Jean Achard (painter)

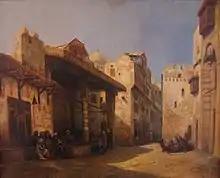
"Rue du Caire", by Jean Achard

He made an expedition organized by the St. Simonians and thus lived in Egypt between 1835 and 1837 with his friend Victor Sappey. He bought landscapes and genre scenes when he came back to France. Thus, he exhibited at the Salon (Paris) in 1838, "Vue prise aux environs du Caire", and then regularly thereafter, as in 1843 with "Vue de la vallée de Grenoble".